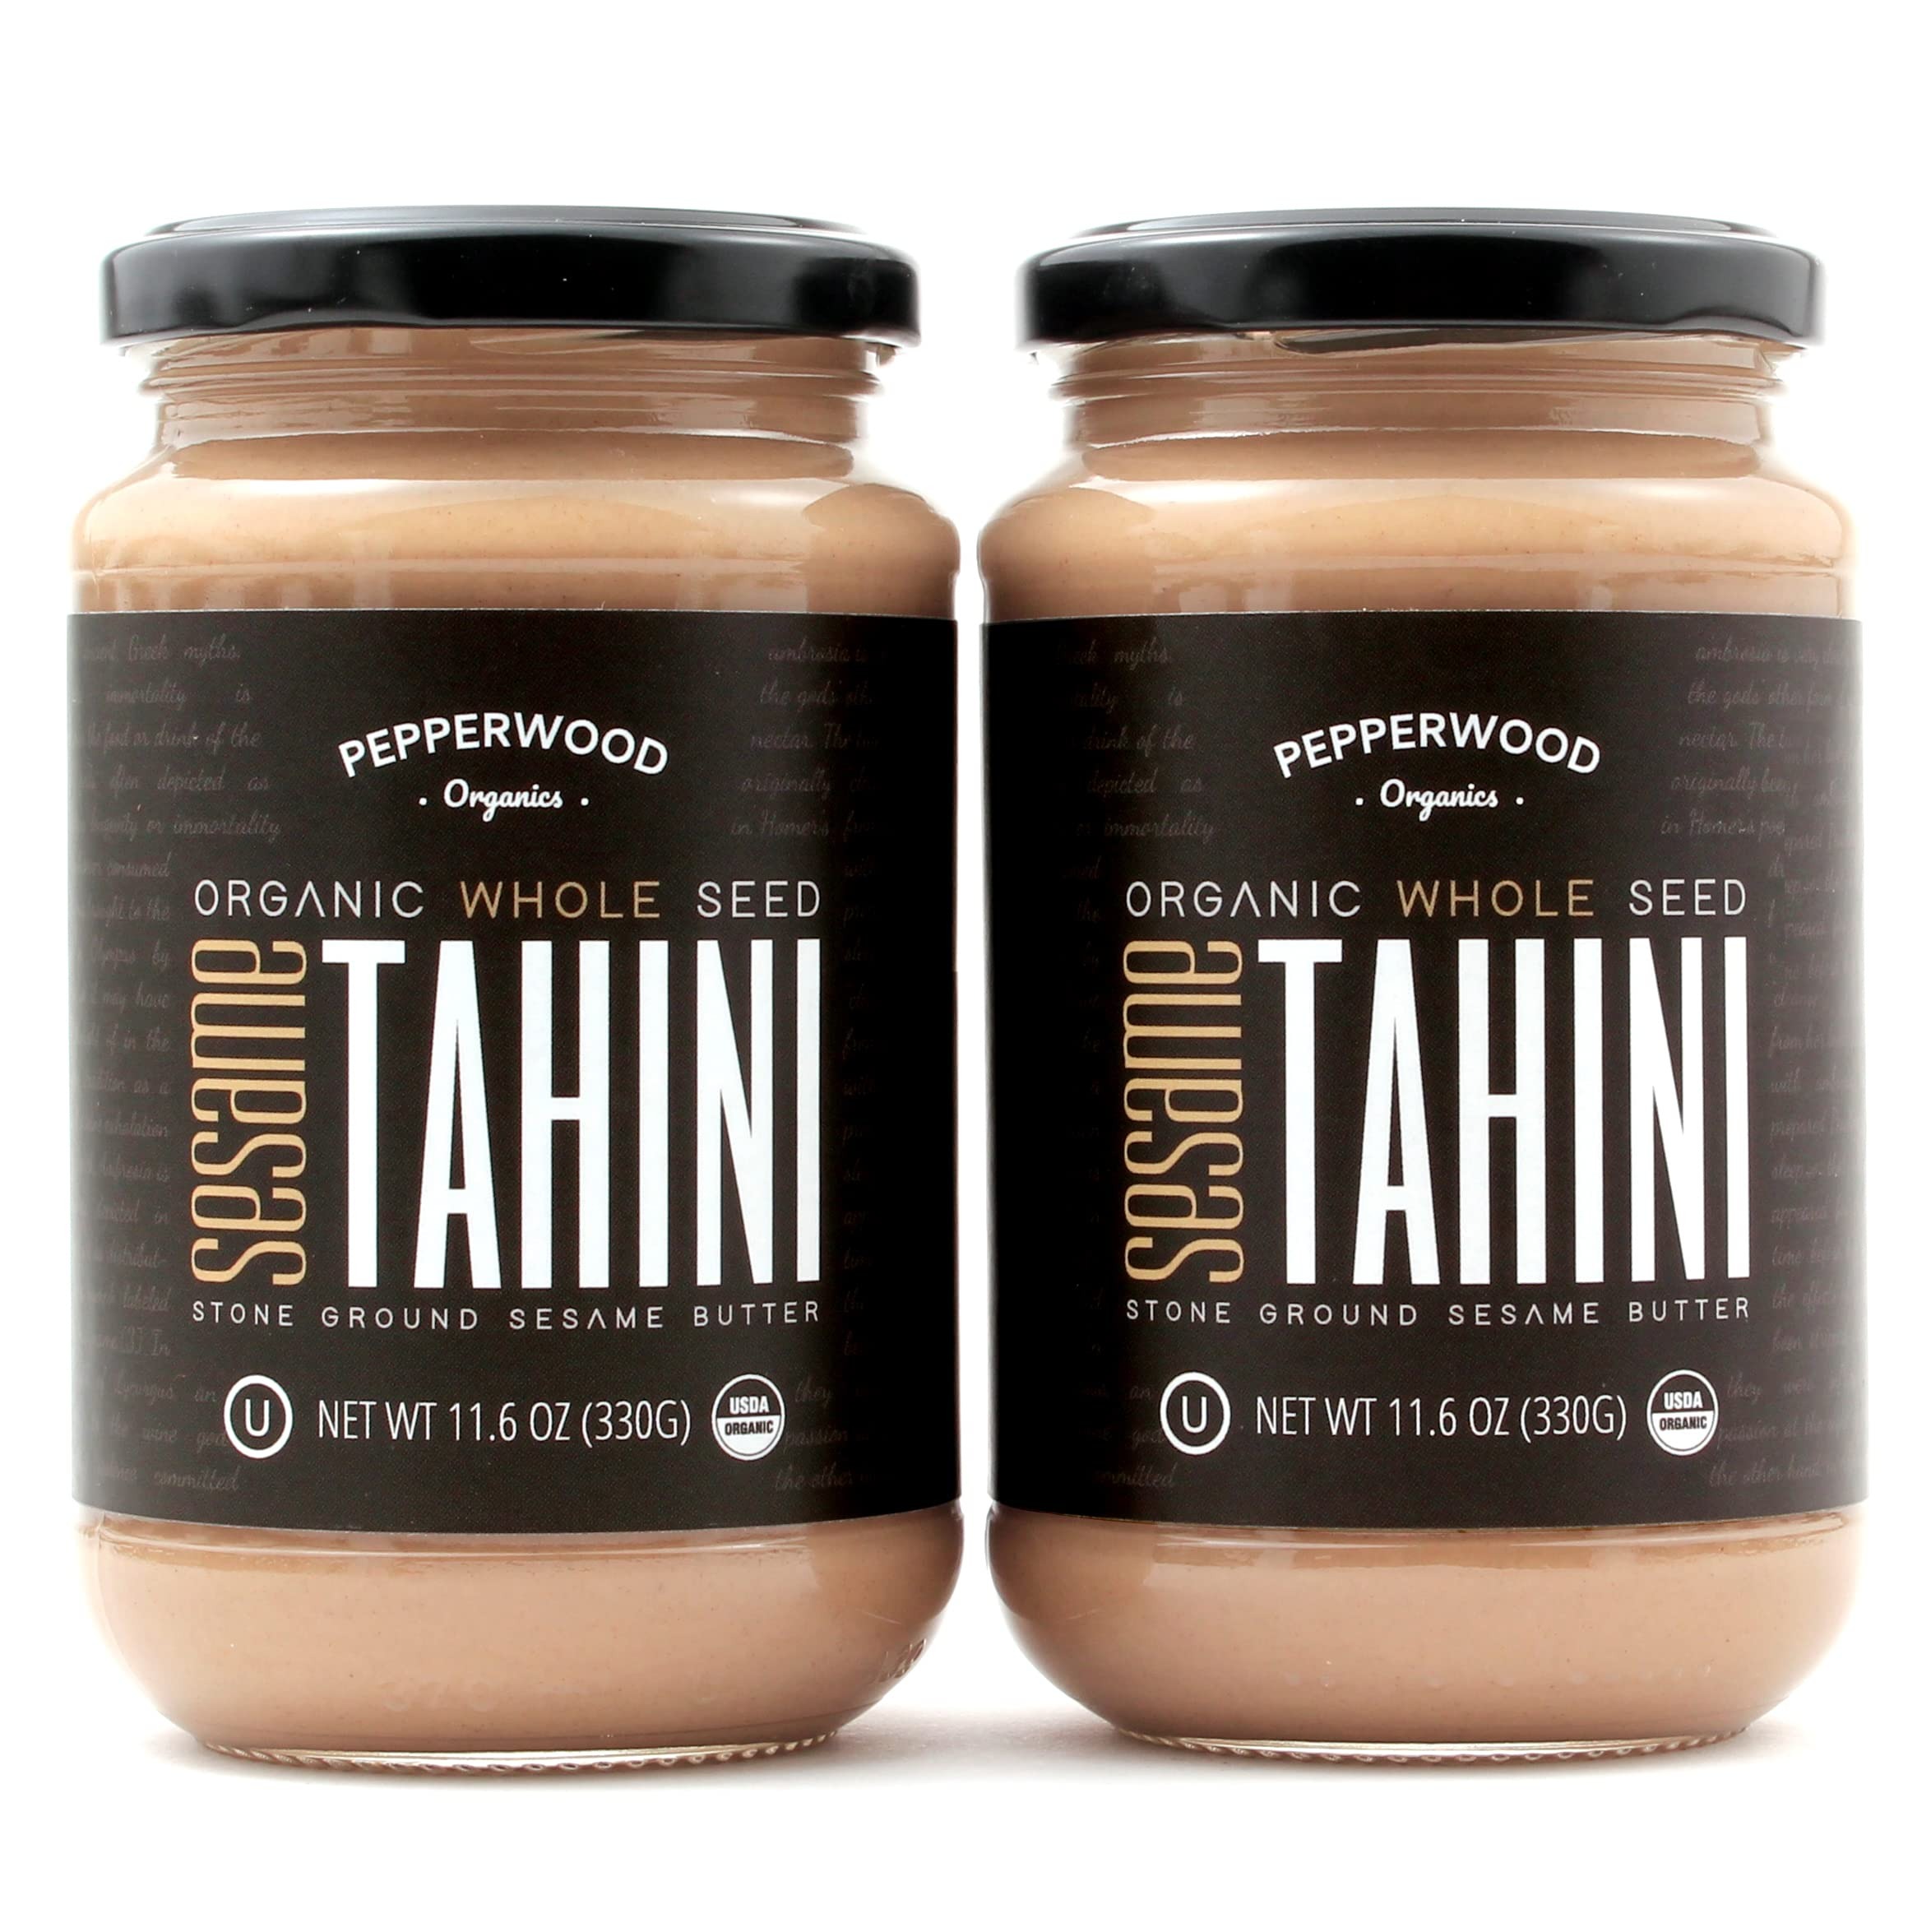
Item Name: Organic Whole Sesame Tahini Paste - Unhulled & Stone-Ground - Silky Smooth Texture in Hummus, Dips, Dressings - Unsalted, Nut-Free, Kosher, Paleo, Keto 11.6 oz Glass Jar (2-Pack) Pepperwood Organics
Bullet Point 1: 100% Stone Ground Unhulled Sesame Tahini Butter
Bullet Point 2: USDA certified Organic Tahini
Bullet Point 3: Kosher Certified Tahini / Vegan / Gluten-Free / Dairy-Free / Non GMO / No added salt / Paleo approved.
Bullet Point 4: Rich in Calcium, Iron, Copper, Manganese, Phosphorus, Thiamin, Protein, Magnesium, Potassium, Selenium, Fiber, Tryptophan, Riboflavin, Niacin, Pantothenic Acid, Vitamin B6, Folic Acid, Omega 3 & Omega 6.
Bullet Point 5: Our tahini is ideal for the preparation of Hummus and Baba Ghanoush. It can be eaten on its own, whipped into a dip, added to a smoothie, spread on a toast or drizzled over just about anything.
Product Description: Pepperwood's Organic Whole Tahini paste contains 5X the amount of Calcium than in regular tahini, making it one of the world’s most nourishing superfoods. Our tahini is made from the world’s finest sesame seeds which are harvested in the fertile soils of Humera, Ethiopia. These unhulled sesame seeds are Stone Ground in a unique and delicate way to preserve their exceptional nutritional benefits, rich flavor & smooth texture. This versatile superfood is perfect for Hummus preparation. It can be eaten on its own, whipped into a dip, added to a smoothie or drizzled over just about anything. Organic and non-GMO verified, Pepperwood whole sesame tahini is rich in Calcium, Copper, Manganese, Phosphorus, Thiamin and is a good source of Protein, Fiber, Iron & Zinc. Allergens? Tahini is known to be safe for most people with nut allergies, as sesame seeds don’t contain the same allergens like tree nuts. Our tahini is Kosher, Vegan-Friendly, Dairy-Free, Gluten-Free, Peanut-Free & Paleo Approved. Packaged in a #1 PET, recycled jars, which are BPA Free
Value: 22.5753
Unit: Ounce

Price: 15.99